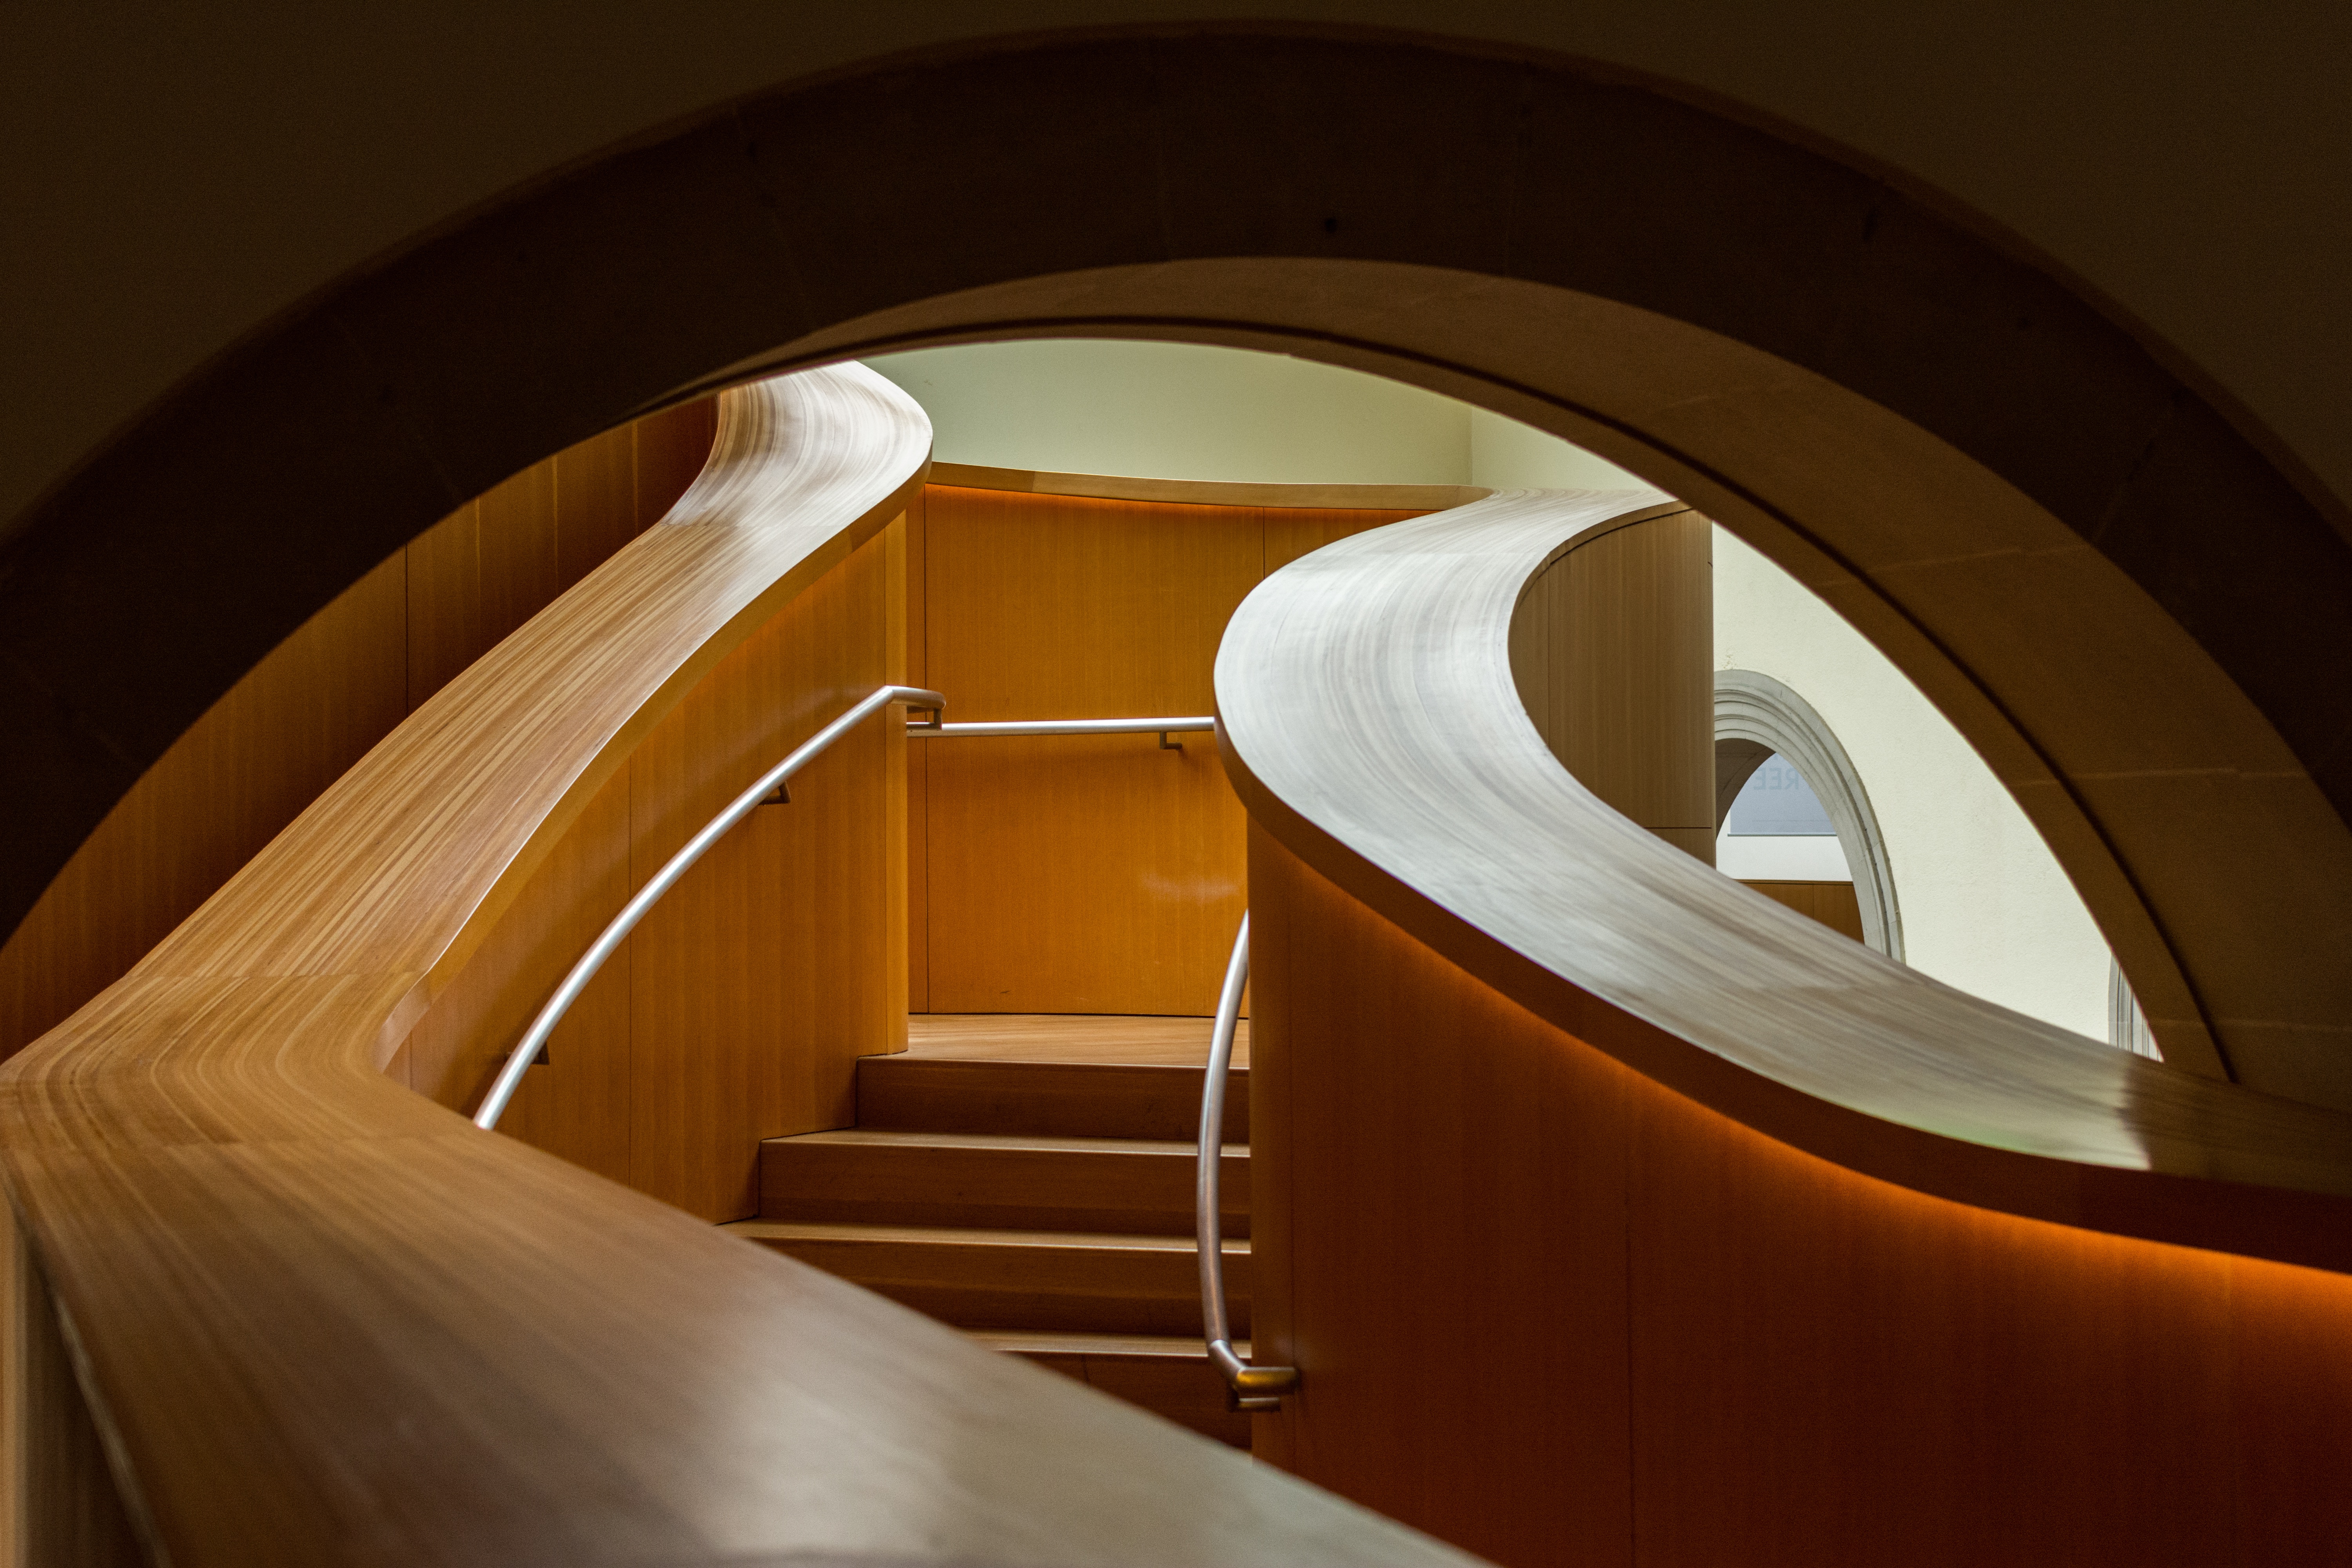
light, architecture, wood, ceiling, line, lighting, interior design, cool image, stairs, symmetry, angle, cool photo, daylighting, product design